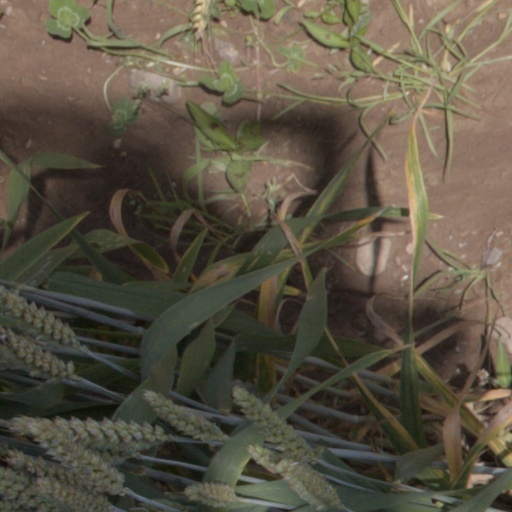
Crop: wheat